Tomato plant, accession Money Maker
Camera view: bottom (45 deg); turntable rotation: 300 degrees
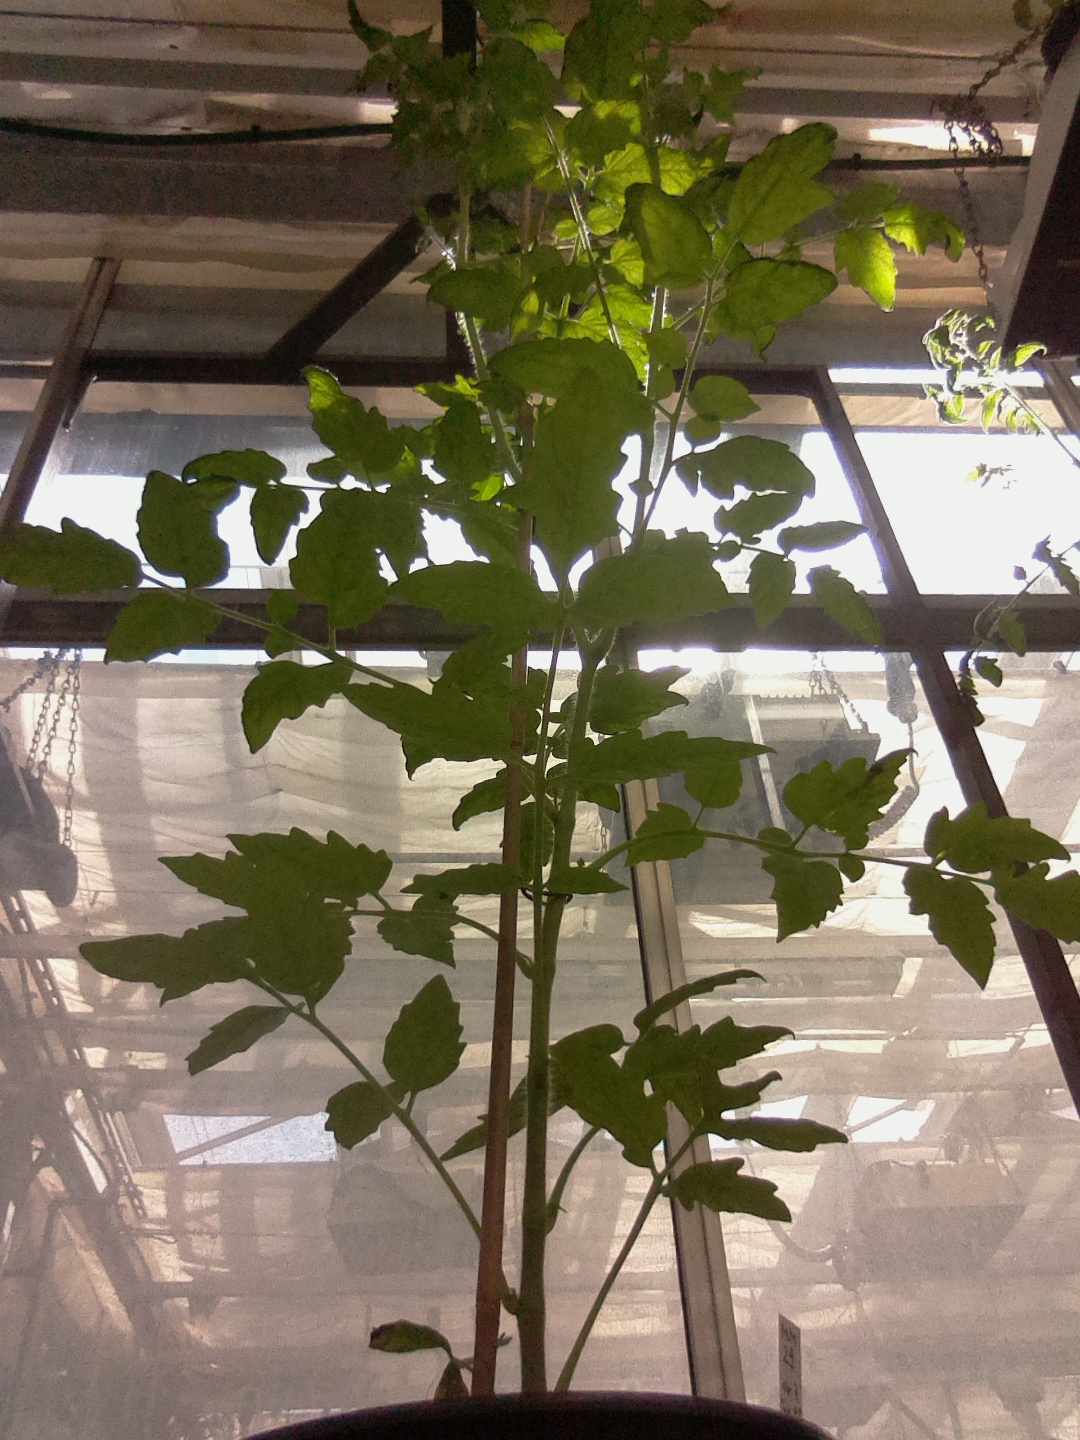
BBCH growth stage 60: First flowers open